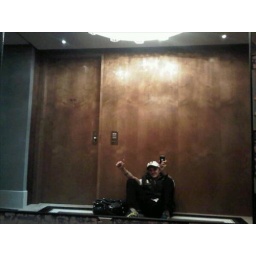
Took picture using mirror, stuck in the hotel corridor the whole floor has packed up no keys working